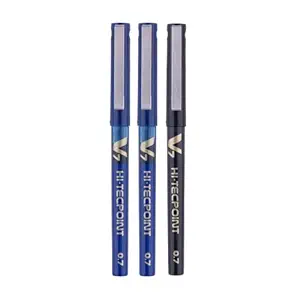
Pilot V7 Liquid Ink Roller Ball Pen (2 Blue + 1 Black)
Category: OfficeProducts
Price: 178 (list price: 210)
Rating: 4.3 (2,450 ratings)
About this product: Unique 3 dimple tip technology from Japan for precision writing|ATT System for instant start|Pure liquid ink for smooth skip-free writing|Unique see through ink tank visually indicates ink level|0.7mm fine tip|Ink color - Blue + Black